Late Registration

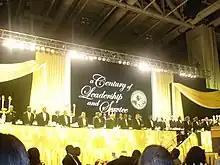
Alpha Phi Alpha Board members at Marriott Wardman Park in Washington, DC. for the centennial banquet.

Similarly to "The College Dropout", a series of skits are voiced by comedian DeRay Davis throughout "Late Registration". They involve a fictional black fraternity called "Broke Phi Broke", which West's character joins. The members pride themselves in living a life without money or worldly possessions, despite the clear disadvantages such a lifestyle brings. West's character is eventually expelled from the fraternity after the leader discovers that not only has he been making beats for cash on the side, but has also broken some of its rules, such as eating meals everyday, buying new clothes, and taking showers. According to Hess, the skits serve to encapsulate "a contradiction at the core of contemporary American life: the need to belong, to fit in, with your fellow humans versus the Darwinistic mad grab at material things, success in the latter being the very definition of success in our culture". The album's critique of higher education, including historically black colleges and universities, as a useless institution for African Americans is considered by some scholars to be a variation of French sociologist Pierre Bourdieu's theories connecting education to social and cultural reproduction. According to academic journalist Chris Richardson, West advances "a theme critical of institutional education and the broader social distinctions it produces" that is specifically connected to Bourdieu's concept of symbolic violence, which is "defined as the ability to impose meanings while concealing their underlying power relations".